Canopy (architecture)

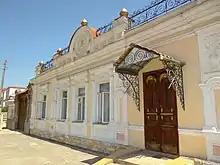
Canopy over a doorway in Fergana, Uzbekistan

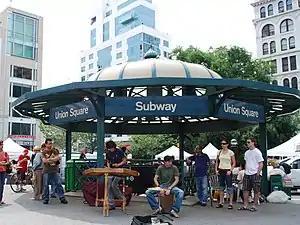
Canopied entrance to the New York City Subway at the 14th Street–Union Square station

A canopy is a type of overhead roof or else a structure over which a fabric or metal covering is attached, able to provide shade or shelter from weather conditions such as sun, hail, snow and rain. They are frequently found at bus shelters and train station platforms. A canopy can also be a tent, generally without a floor.